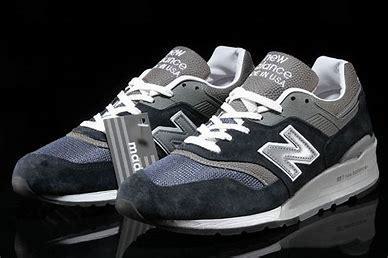
Brand: New
Model: Balance 997